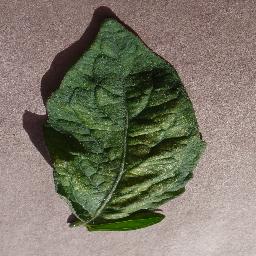
Label: Tomato___Spider_mites Two-spotted_spider_mite